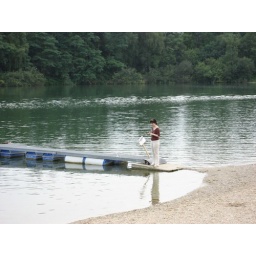
The lake is just 15 min by bicycle from our house